Frank Crichlow

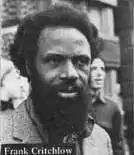

Frank Gilbert Crichlow (13 July 1932 – 15 September 2010) was a British community activist and civil rights campaigner, who became known in 1960s London as a godfather of black power activism. He was a central figure in the Notting Hill Carnival. His restaurant, The Mangrove in All Saints Road, served for many years as the base from which activists, musicians, and artists organised the event.